Mansoureh Ettehadieh

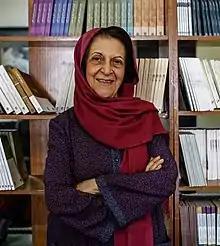
Image of Mansoureh Ettehadieh

Mansoureh Ettehadieh (born 27 February 1934; Persian: منصوره اتحادیه) is an Iranian historian and publisher. She obtained MA and PhD degrees from the University of Edinburgh in 1956 and 1979, respectively. Her PhD thesis was "Origin and development of political parties in Persia 1906-1911". From 1963 until her retirement in 2000, she taught in the History Department at Tehran University.